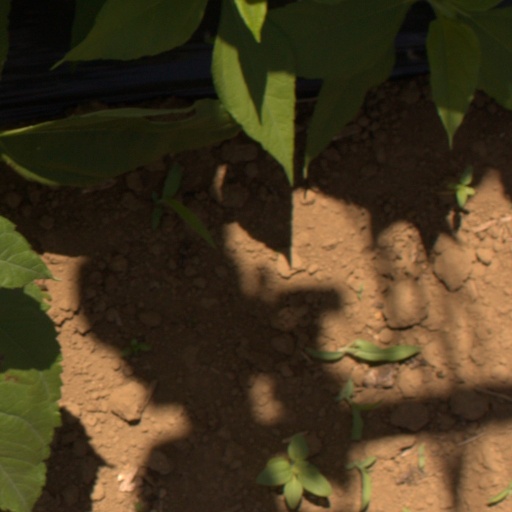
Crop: Jerusalem artichoke